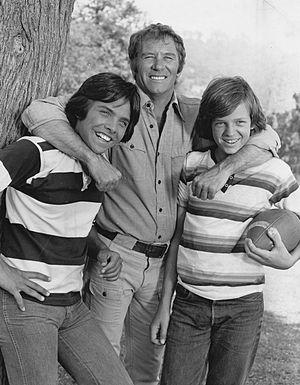
Clark Brandon est un acteur et réalisateur américain, né le 13 décembre 1958 à New York. Il est particulièrement connu en tant que Zachary Rogers dans la série télévisée Monsieur Merlin, diffusée dans Récré A2 sur Antenne 2, en 1983.